Miyoko Mitsui

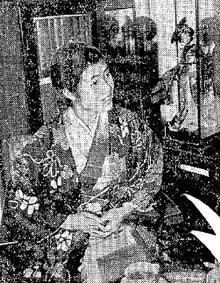
Miyoko Mitsui in 1938

was a Japanese hurdler. She competed in the women's 80 metres hurdles at the 1936 Summer Olympics.